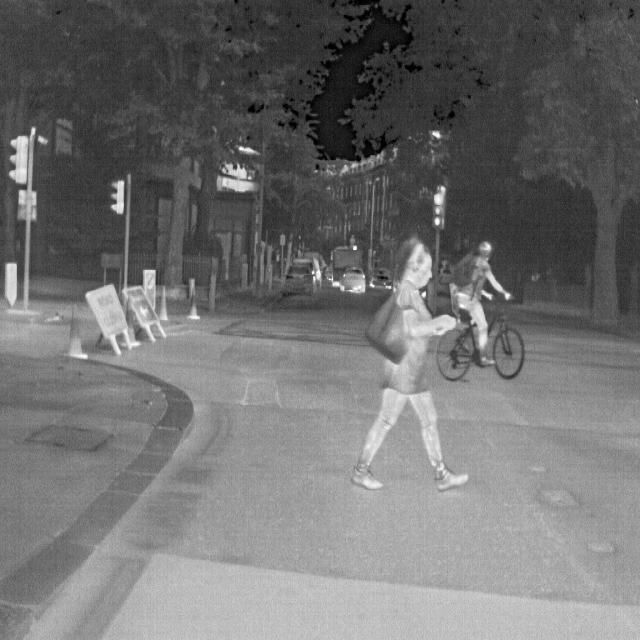
Detected objects:
label: person
label: person